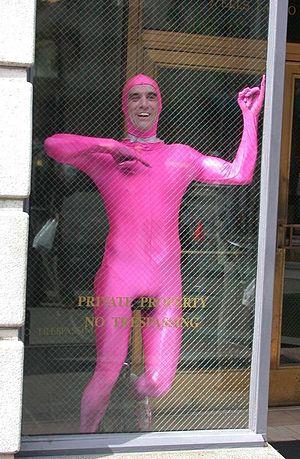
Michael John Maxfield est un artiste de rue américain, exerçant depuis le milieu des années 1990 dans la baie de San Francisco, dont la performance consiste à faire du monocycle dans des lieux publics en portant une tenue de super-héros : une combinaison moulante avec capuchon intégré — dont la couleur rose lui vaut le pseudonyme de Pink Man — et parfois une cape.